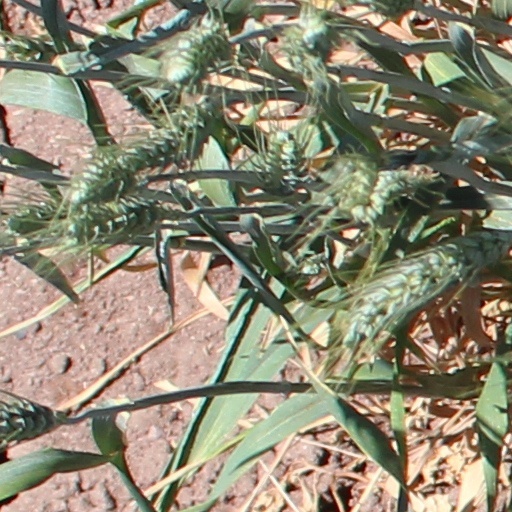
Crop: wheat